Harp

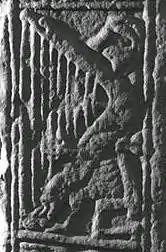
The harper on the Dupplin Cross, Scotland,

Marble sculptures of seated figures playing harps are known from the Cycladic civilization dating from